Peace of Prague (1635)

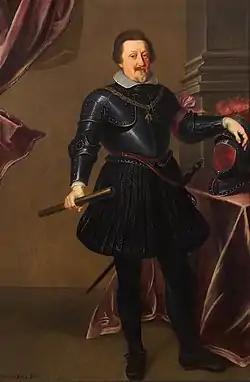
Emperor Ferdinand II, ca 1635

In 1630, Gustavus Adolphus of Sweden invaded Pomerania with money from France and support from Saxony and Brandenburg-Prussia. After his death at the Battle of Lützen (1632), Sweden formed the Heilbronn League. Funded by France and composed of smaller German Protestant states, the League won a number of victories until defeat at Nördlingen in 1634.